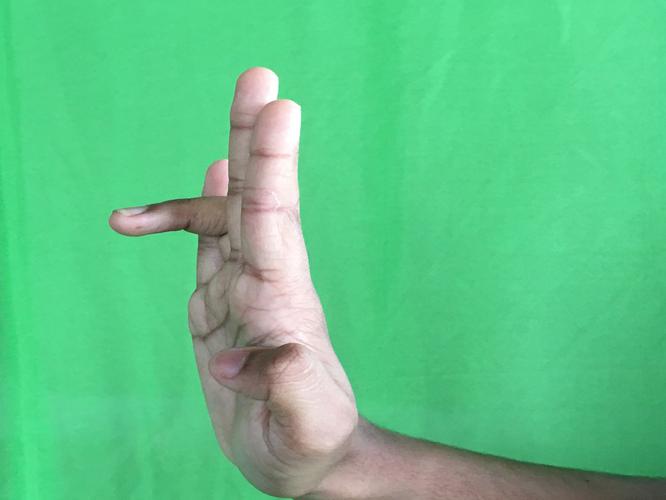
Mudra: Tripathaka
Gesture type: single_hand